Svarbhānu

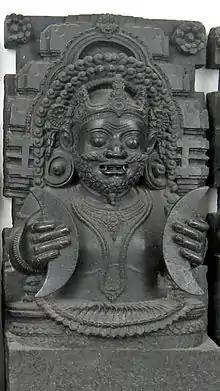
Rahu

Svarbhānu is described as an asura twice in the Family Books of the "Rigveda". Svarbhānu is described to strike Surya, overshadowing the sun with darkness. Stella Kramrisch considers this act as portraying Svarbhānu as a deity greater than the Sun. The Rigveda further narrates after this, the king of heaven - Indra struck down Svarbhānu and sage Atri found the hidden Sun and replaced it in the sky. Svarbhanu again appears in the "Yajurveda" and the "Brahmanas". According to the "Brahmana"s, Svarbhānu with darkness pierced Āditya (the Sun), whom, however, the gods set free by means of "svara" (accents).